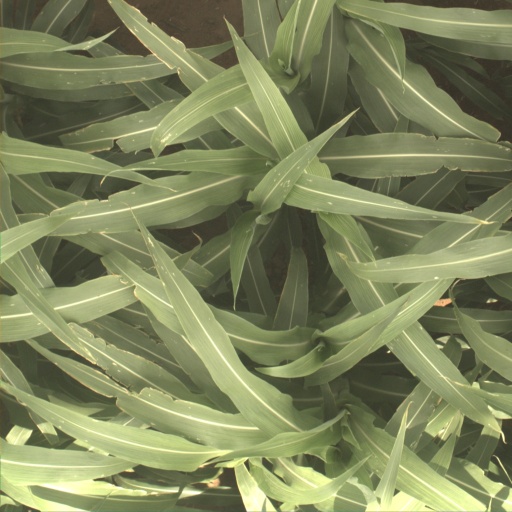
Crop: sorghum